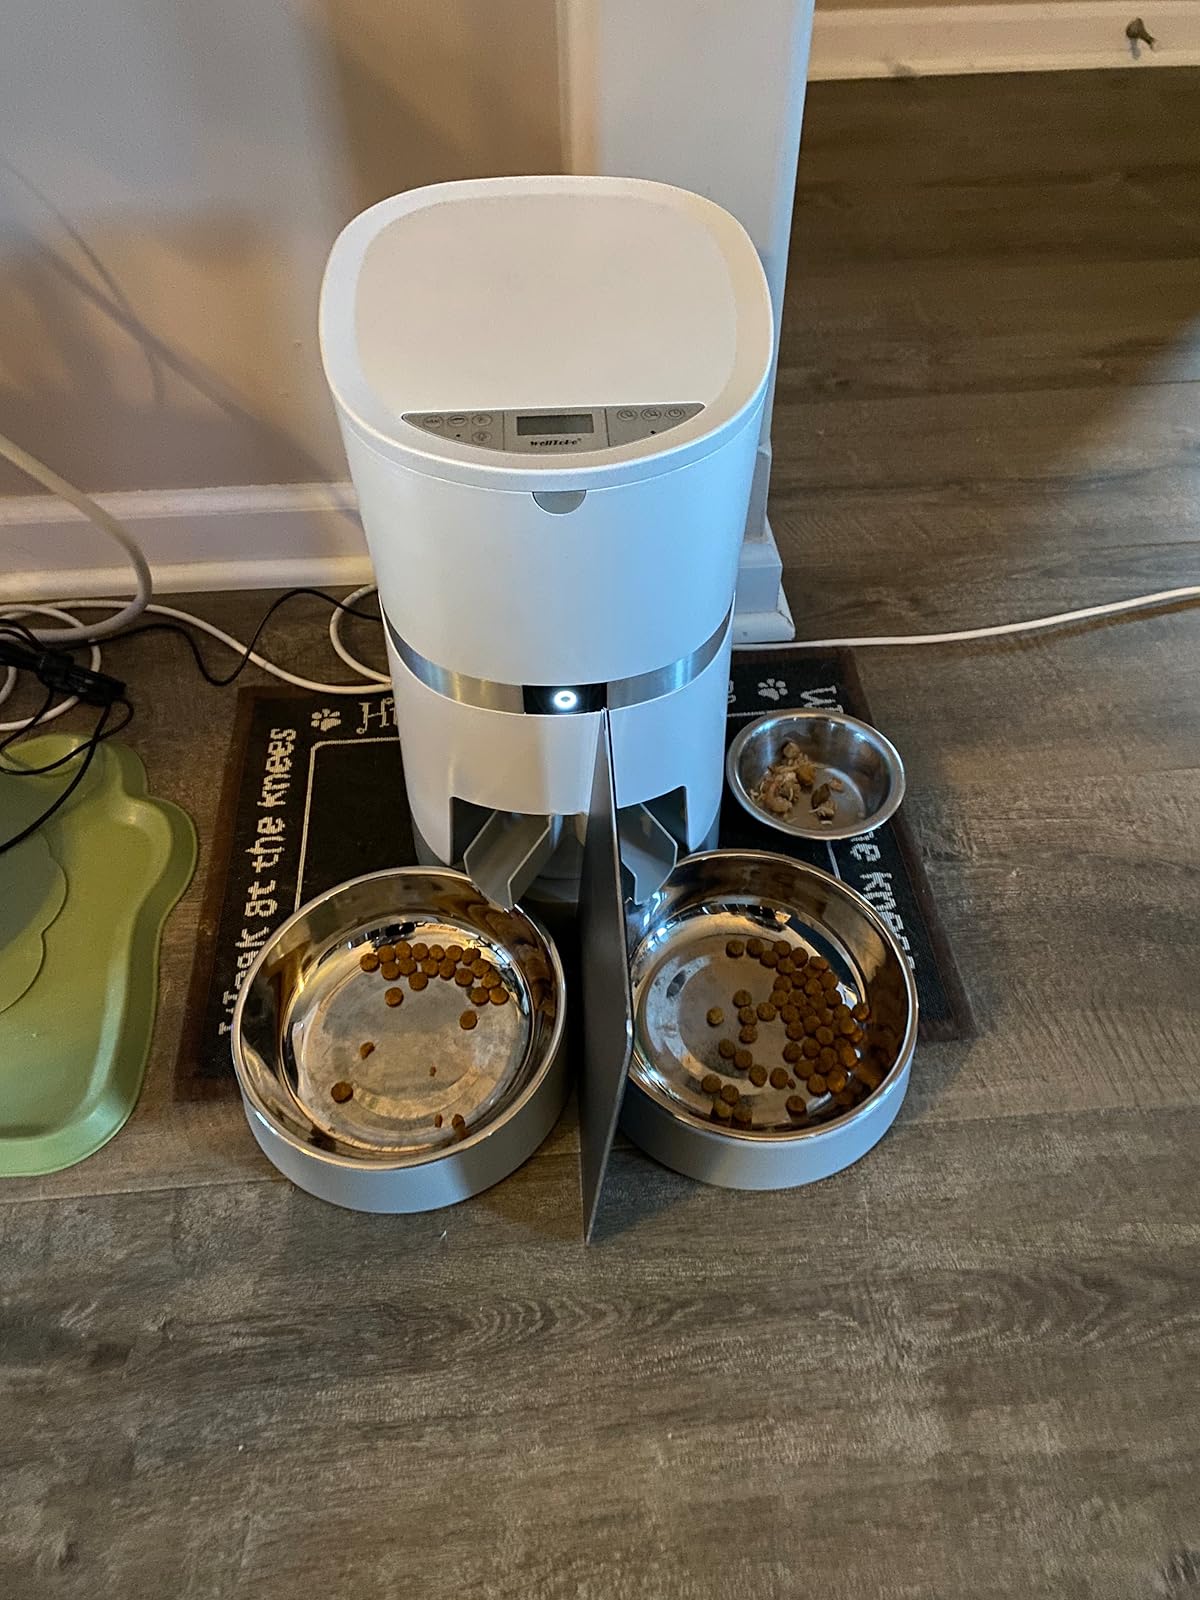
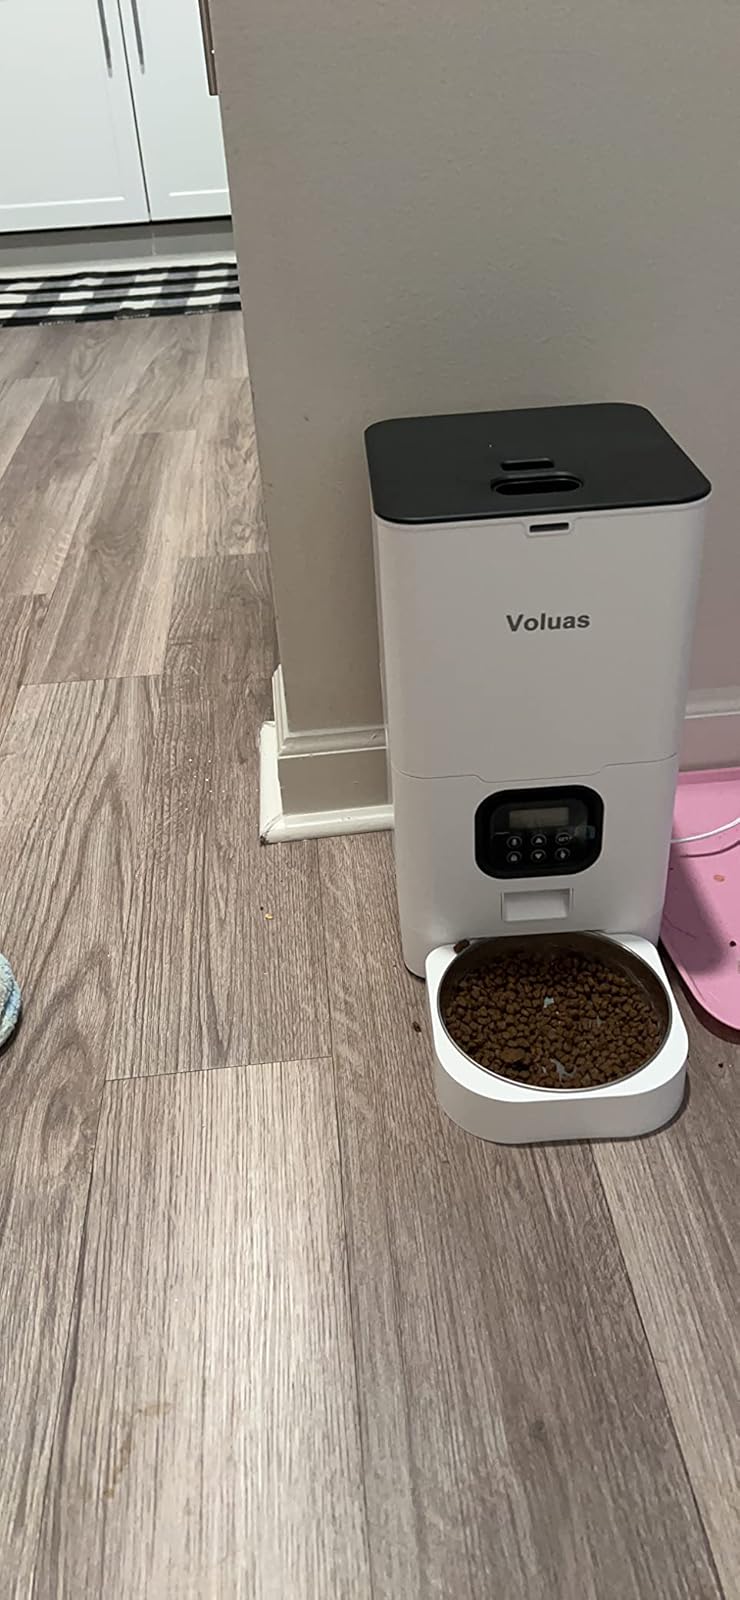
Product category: items_feeder
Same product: no